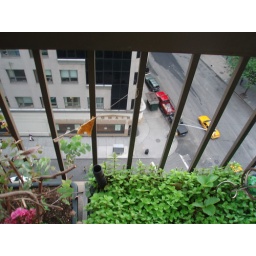
Small cars from the NYC sky (in balcony, not in prison)